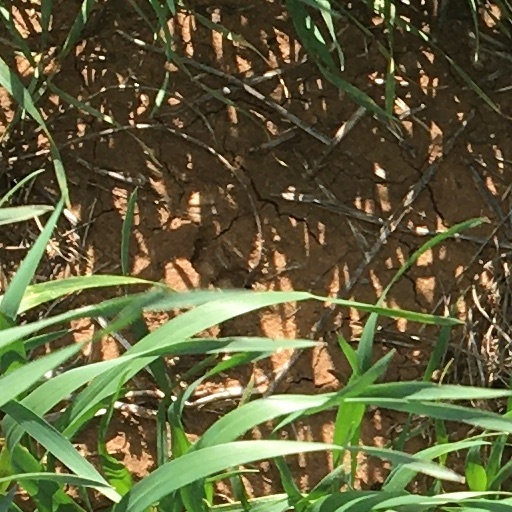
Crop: wheat